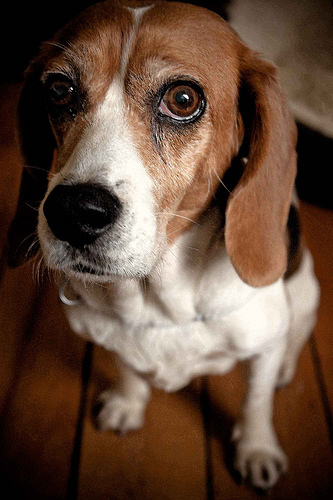
Breed: beagle